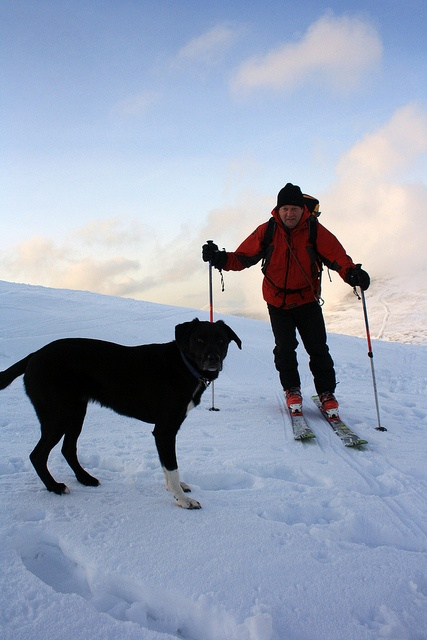
A black dog standing near a man with skis.
It is always fun to have a good friend along for the ride.
A man in red on skis stands next to a black dog.
a dog standing next to a man wearing skiis
a man and a dog are in the snow